Psittacosaurus

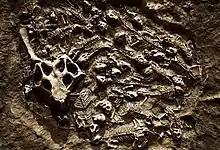
Cast of a six-year-old specimen associated with juveniles

Psittacosaurs had self-sharpening teeth that would have been useful for cropping and slicing tough plant material. Unlike later ceratopsians, they did not have teeth suitable for grinding or chewing their food. Instead, they used gastroliths—stones swallowed to wear down food as it passed through the digestive system. Sometimes numbering more than fifty, these stones are occasionally found in the abdominal cavities of psittacosaurs, and may have been stored in a gizzard, as in modern birds.